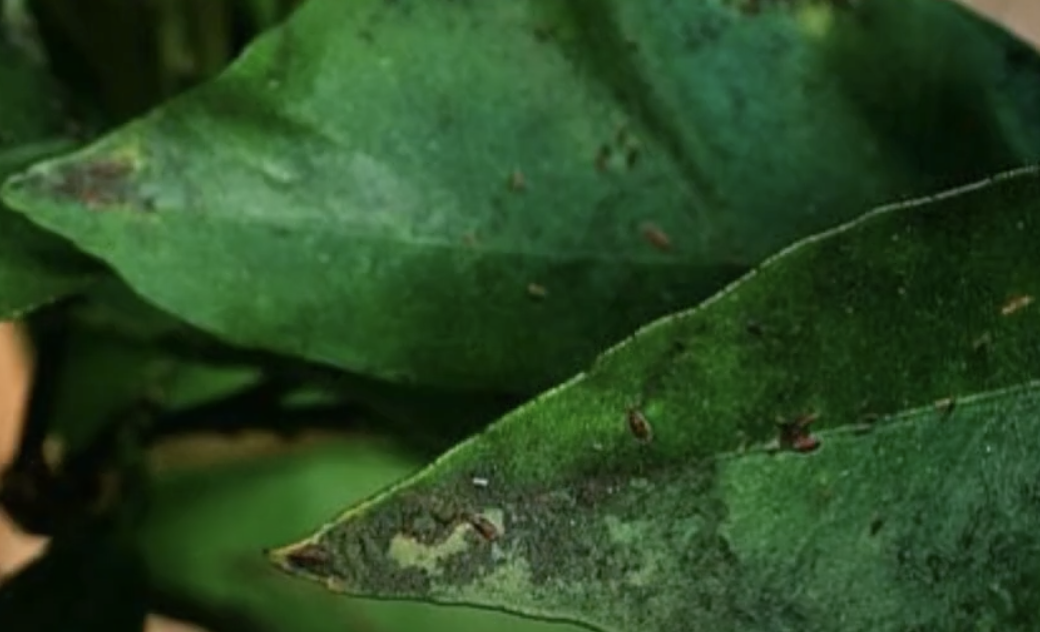
Label: sooty_mold